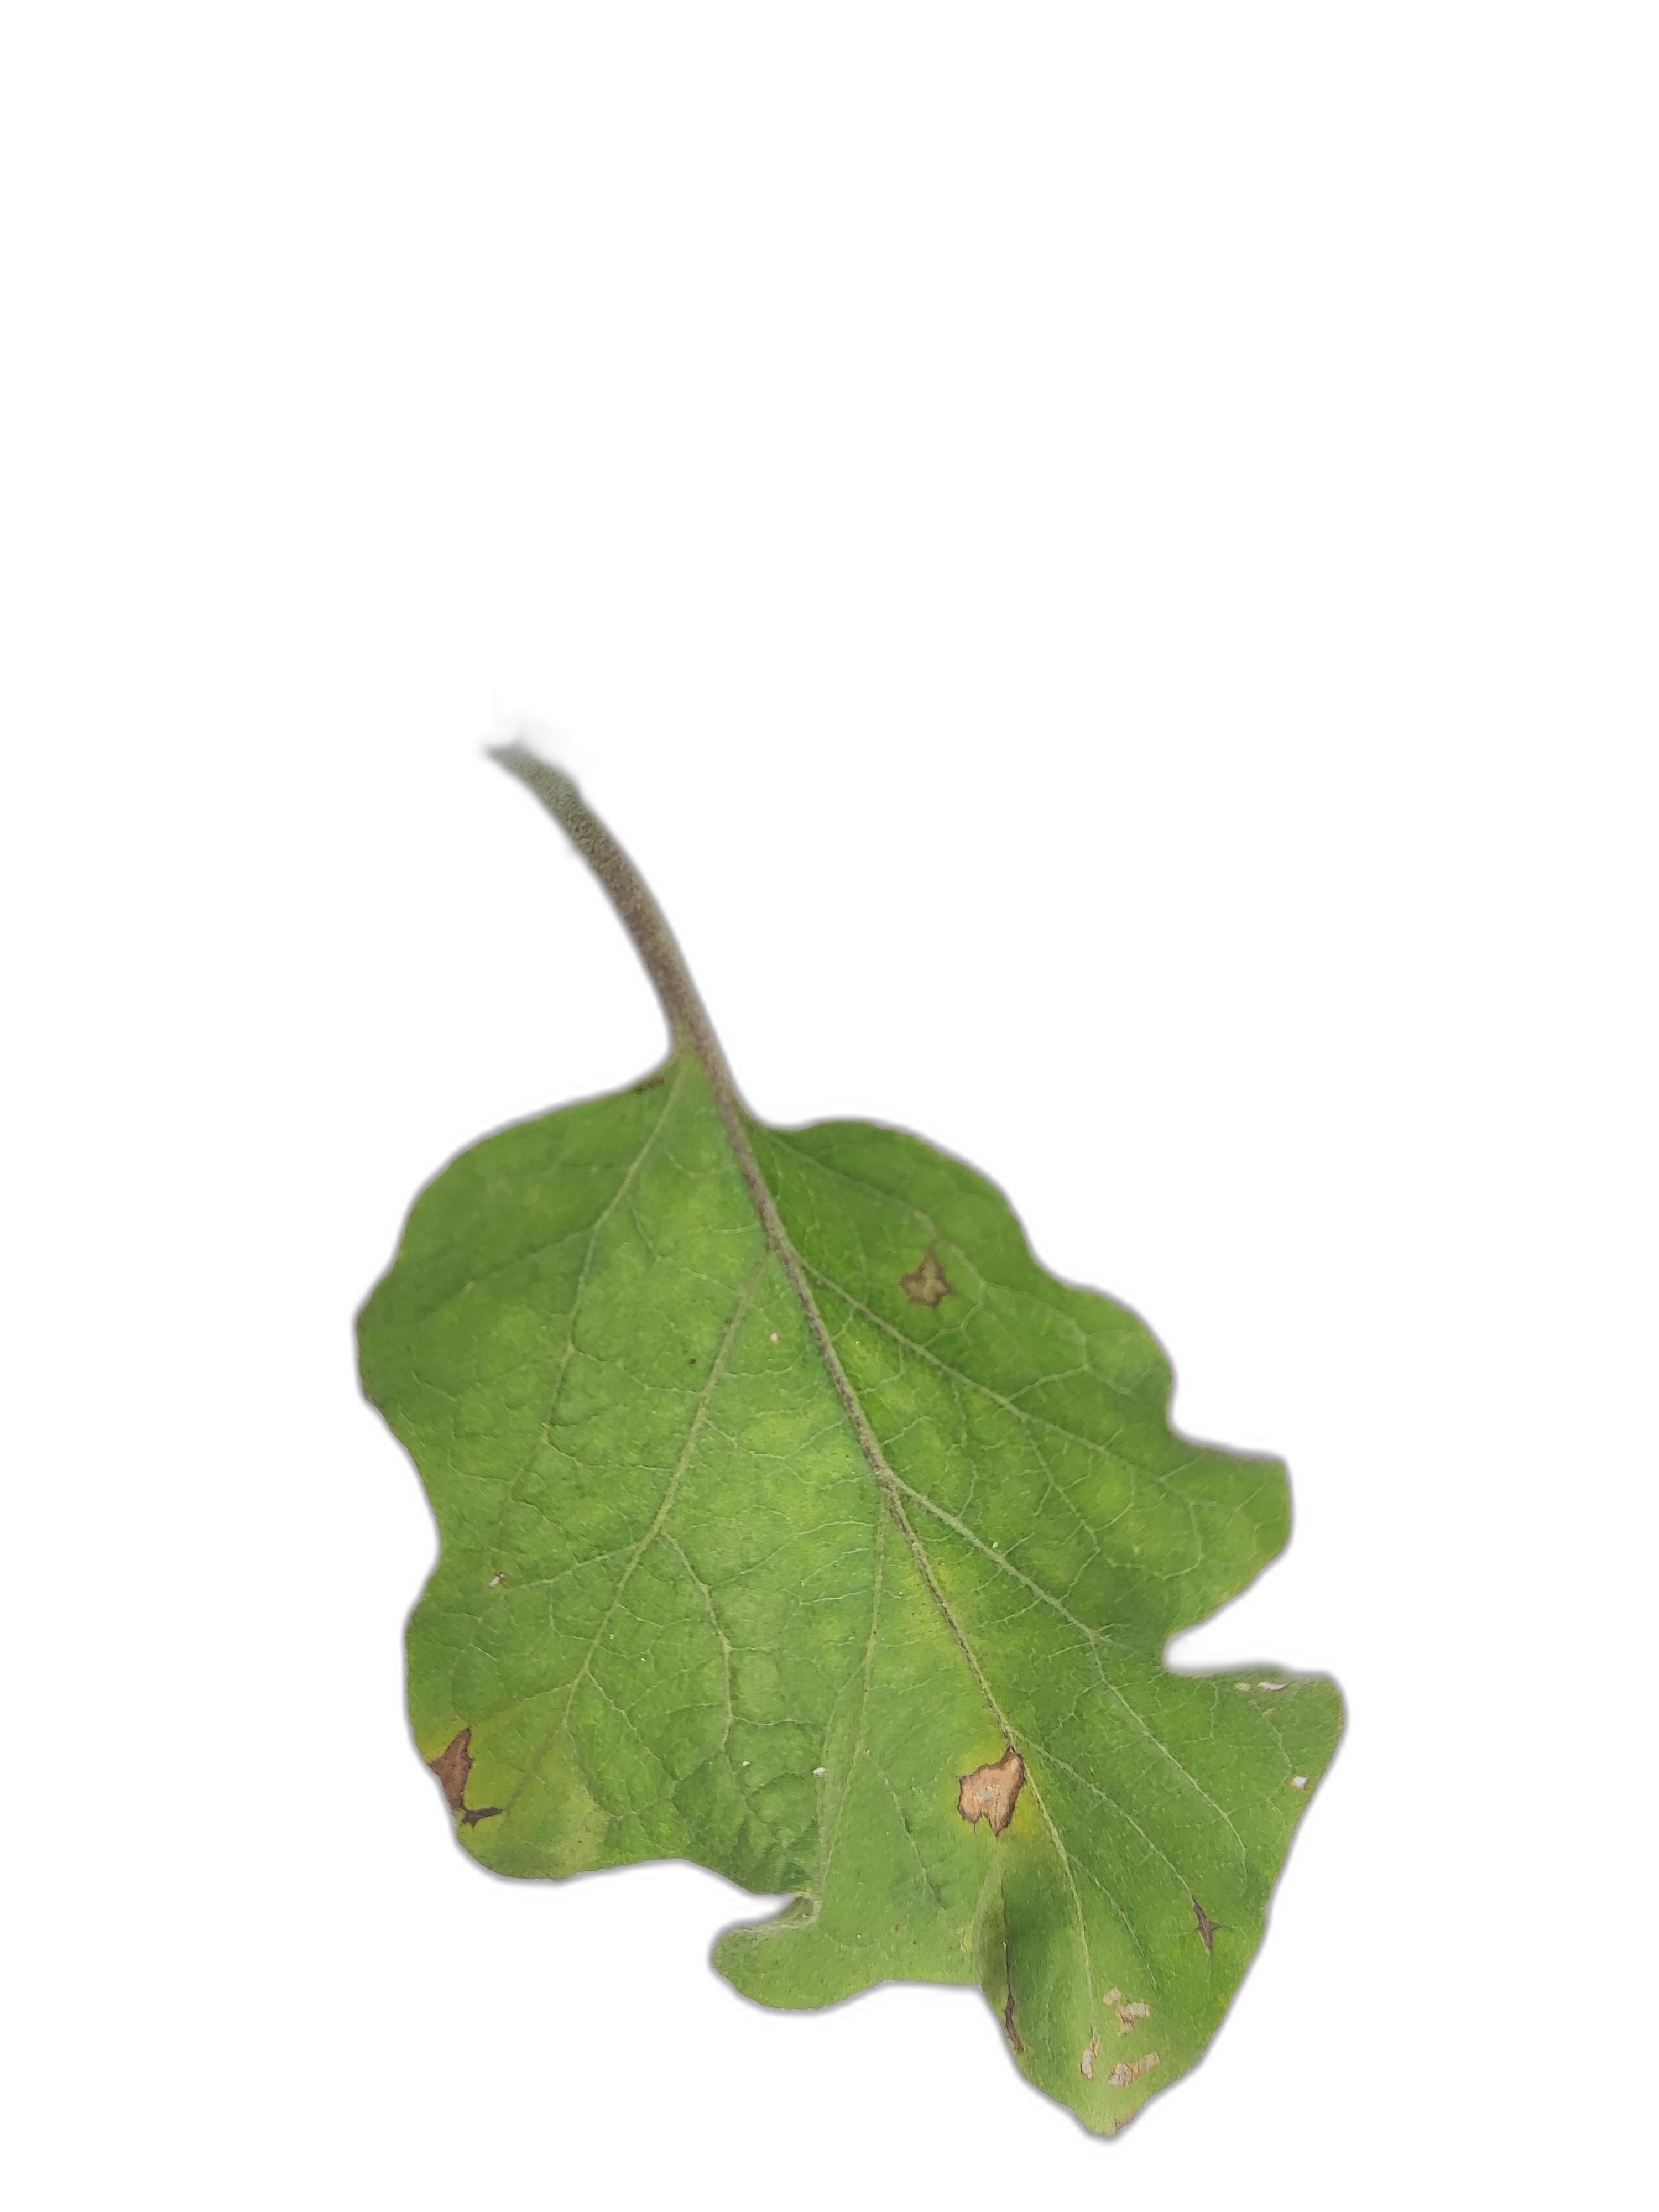
Label: Leaf Spot Disease